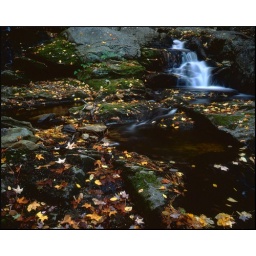
Autumn is wonderful with the leaves littering the forest floor and the gentle flow of water over the rocks in the bed of the brook.